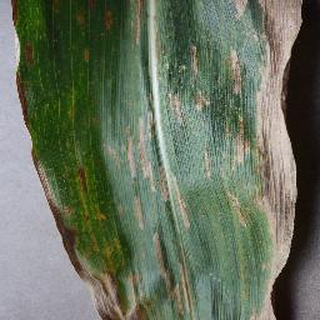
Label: corn_cercospora_leaf_spot